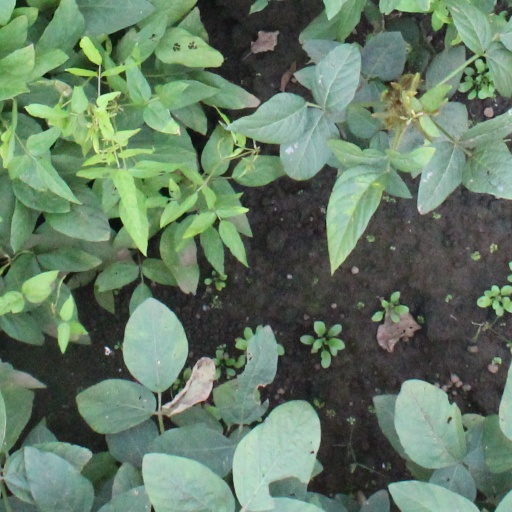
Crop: soybean